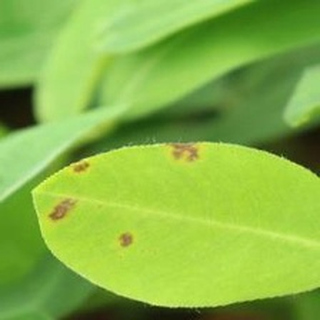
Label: groundnut_early_leaf_spot